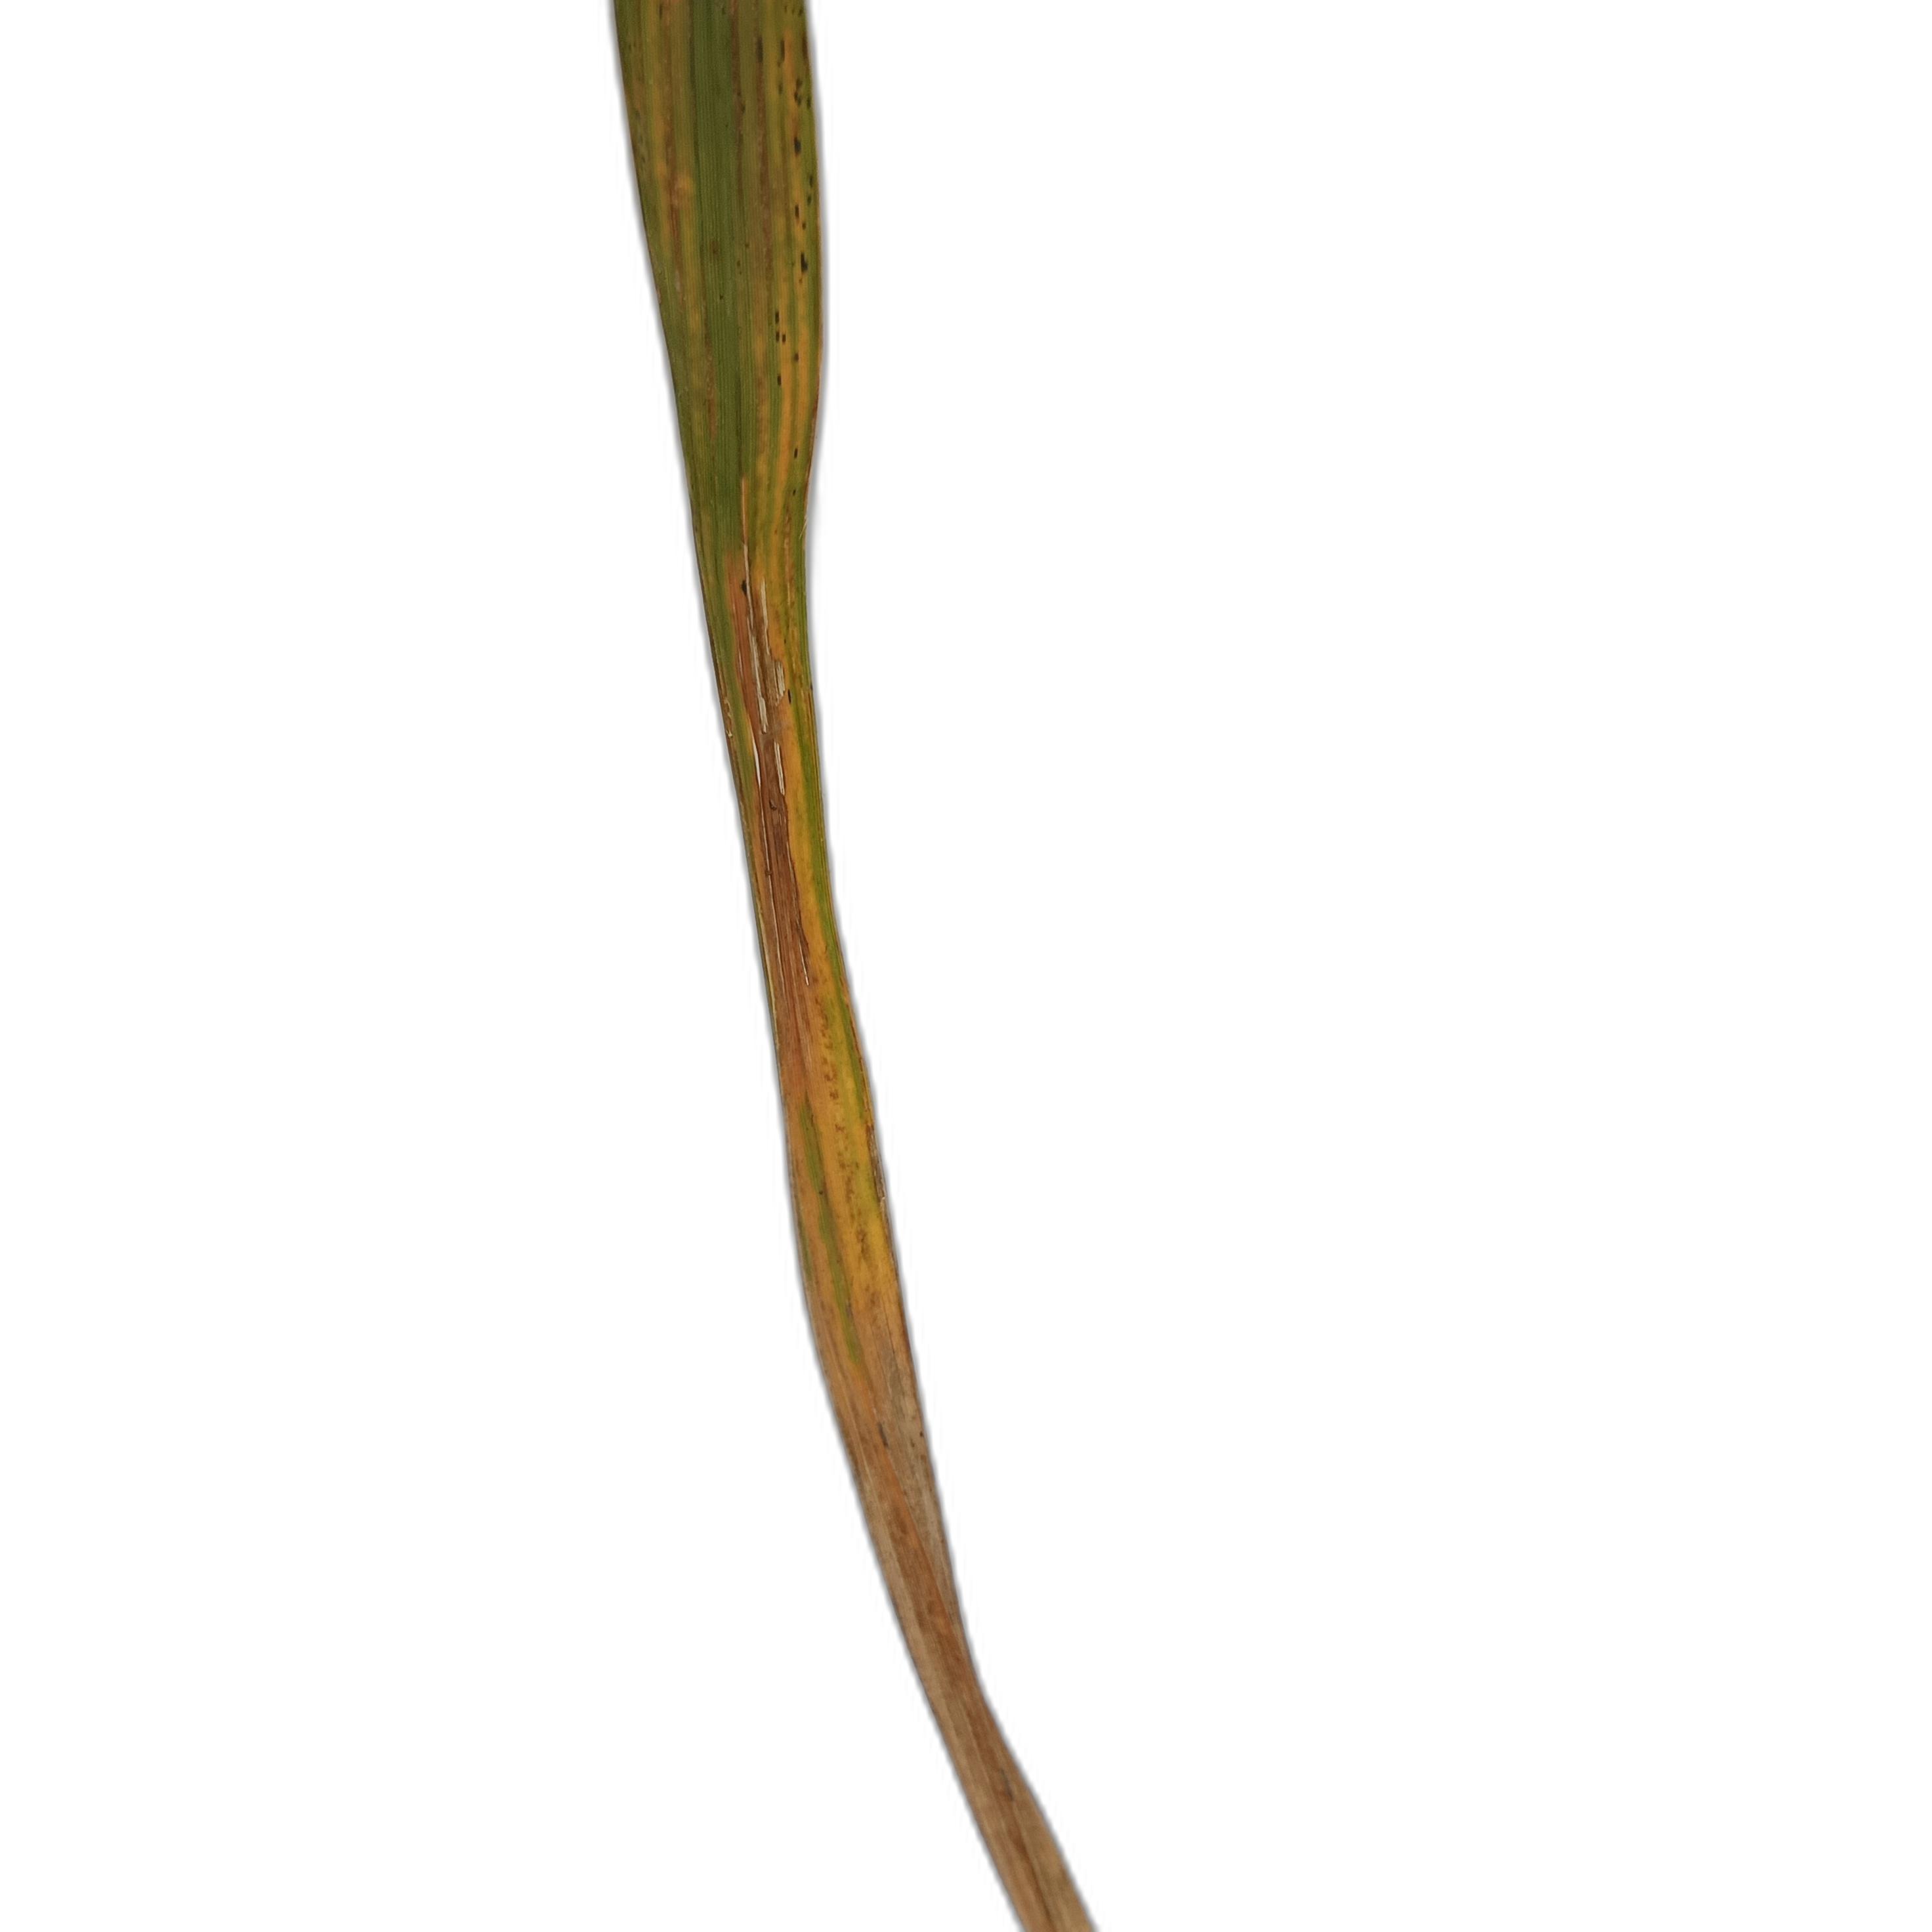
Label: Leaf Scald